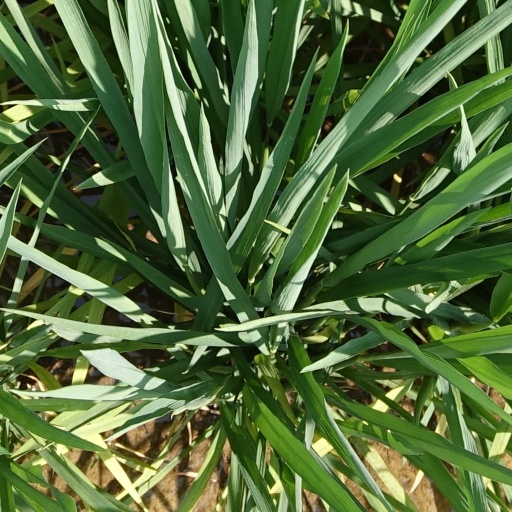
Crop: rice